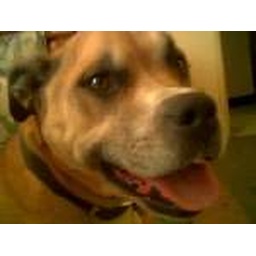
My dog Brutus! =) He's pretty cool, but he pees all over the house -.-